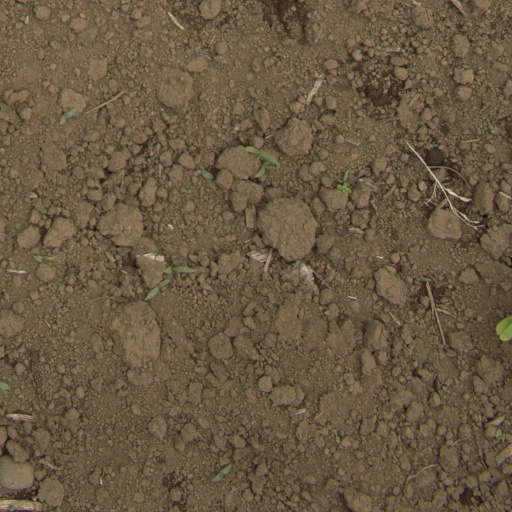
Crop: Jerusalem artichoke